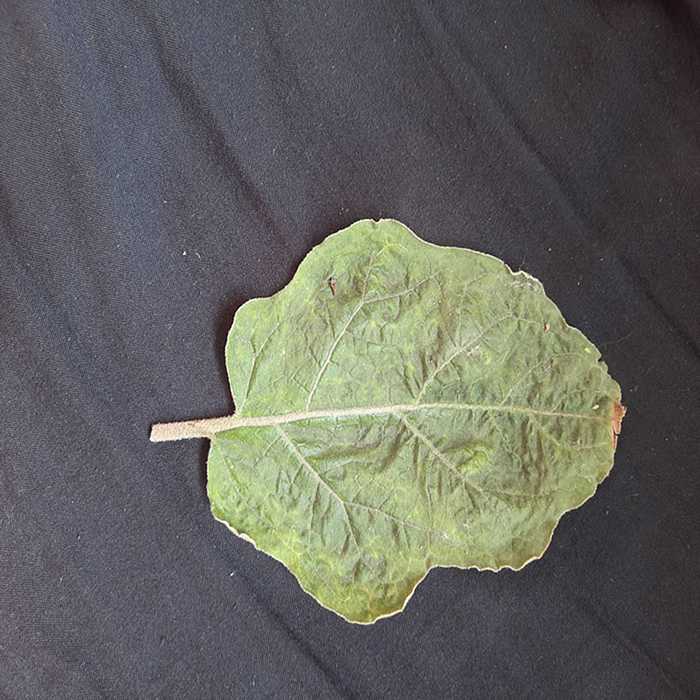
Plant: Eggplant
Label: Eggplant begomovirus